Heartburn (film)

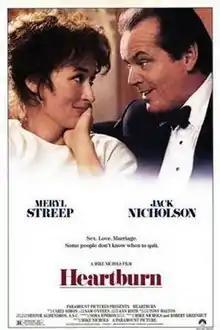
Theatrical release poster

Heartburn is a 1986 American comedy drama film directed and produced by Mike Nichols, starring Meryl Streep and Jack Nicholson. The screenplay, written by Nora Ephron, is based on her novel of the same name, a semi-autobiographical account of her marriage to Carl Bernstein. The film marked the debuts of both Natasha Lyonne and Kevin Spacey.